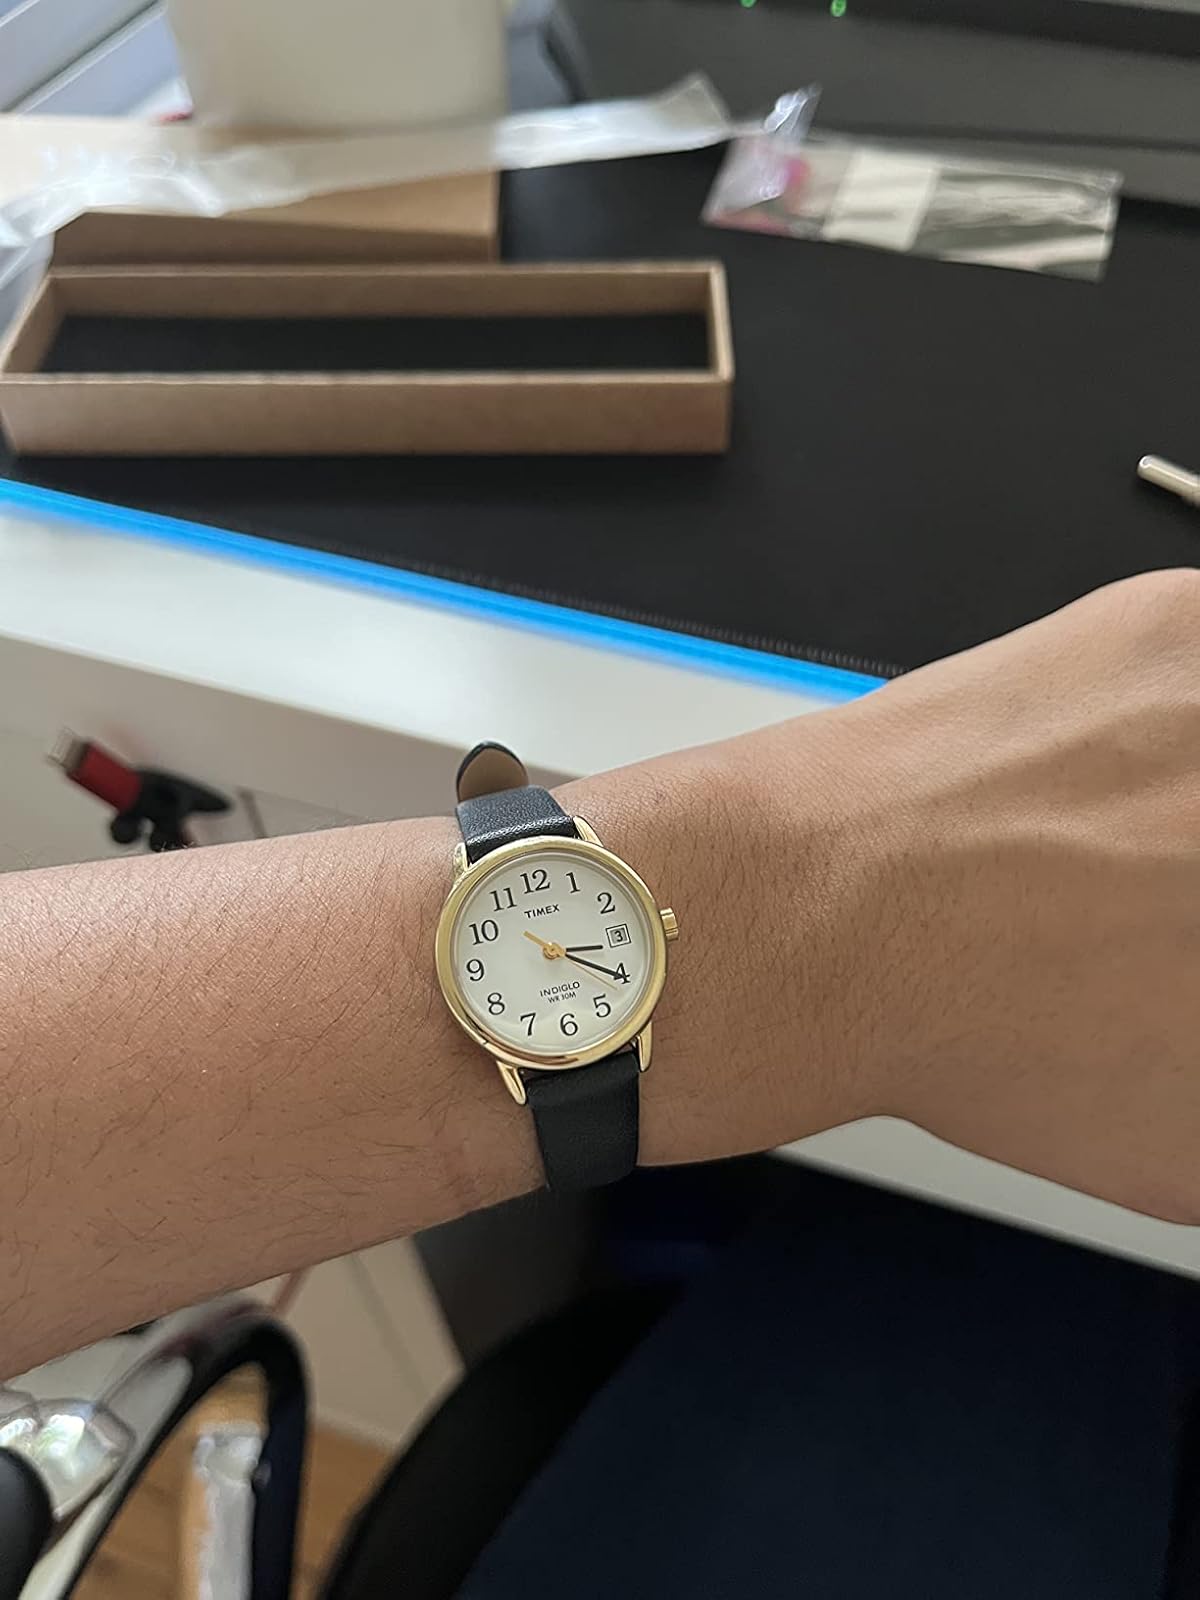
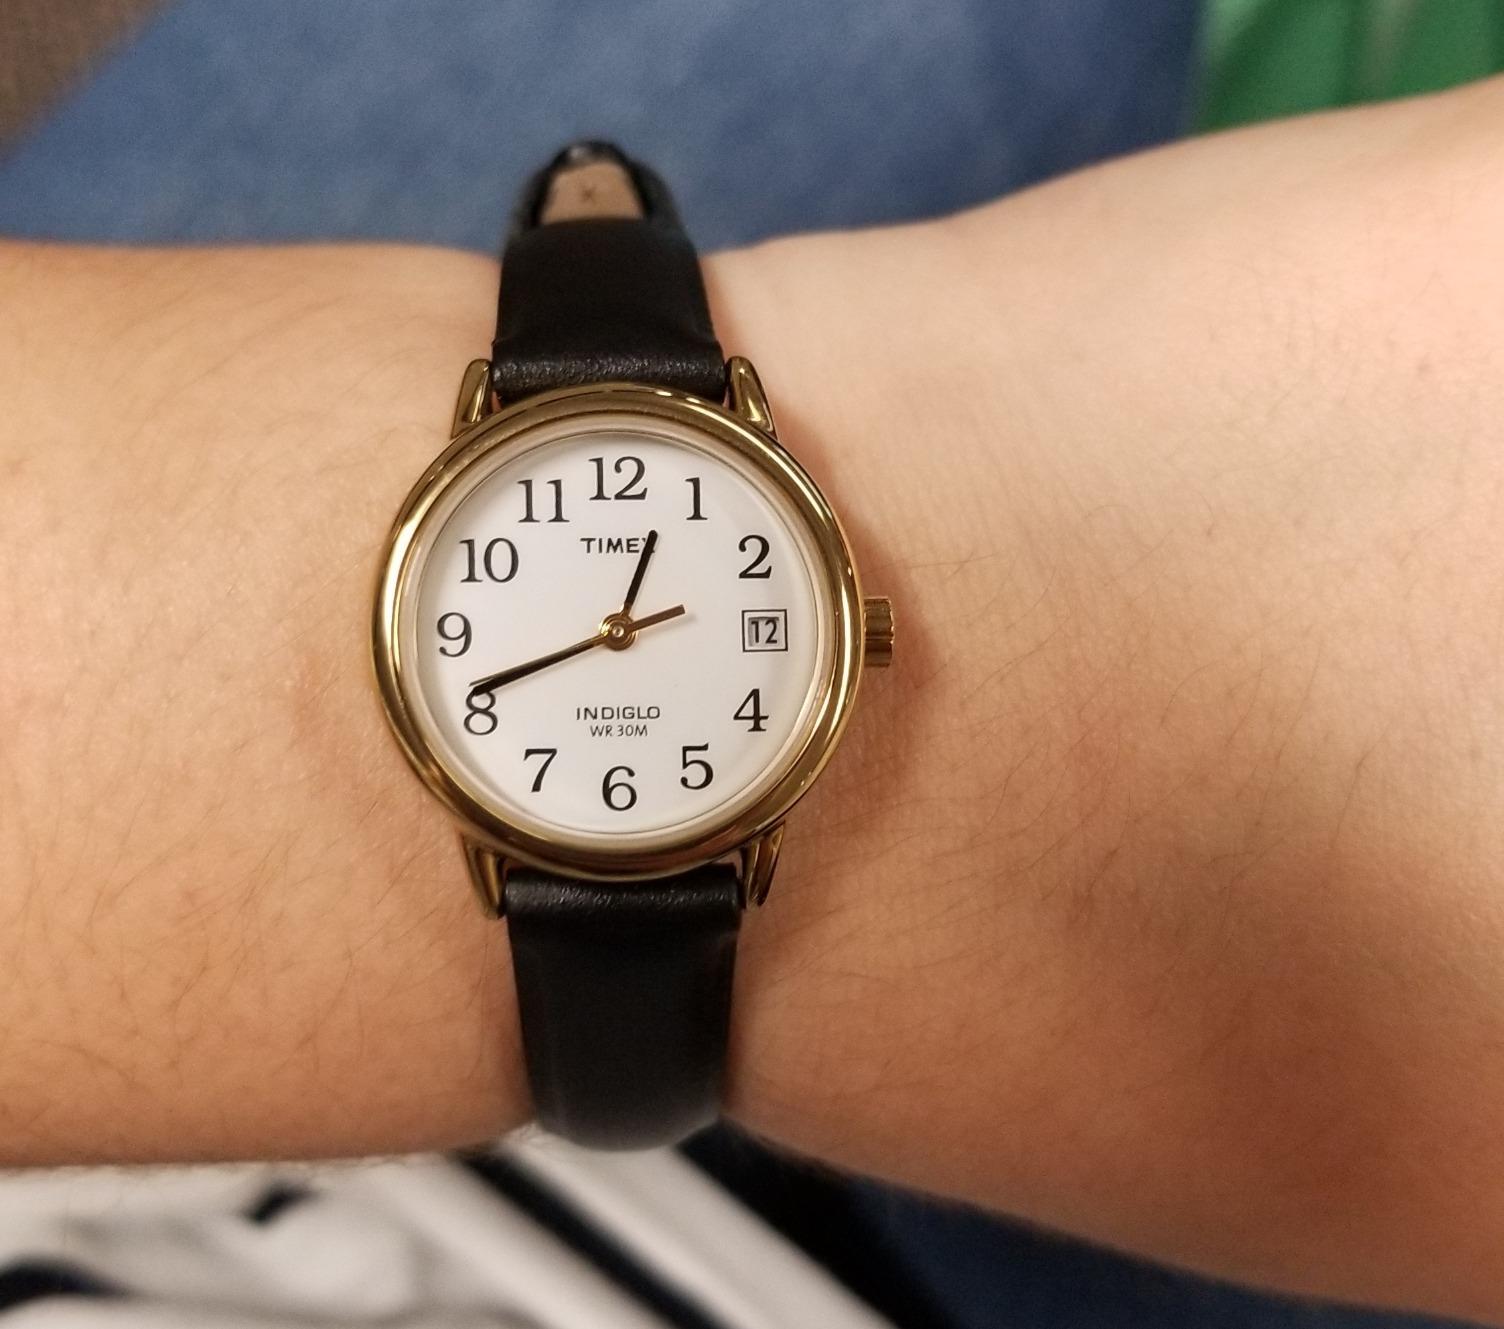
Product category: accessories_watch
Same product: yes